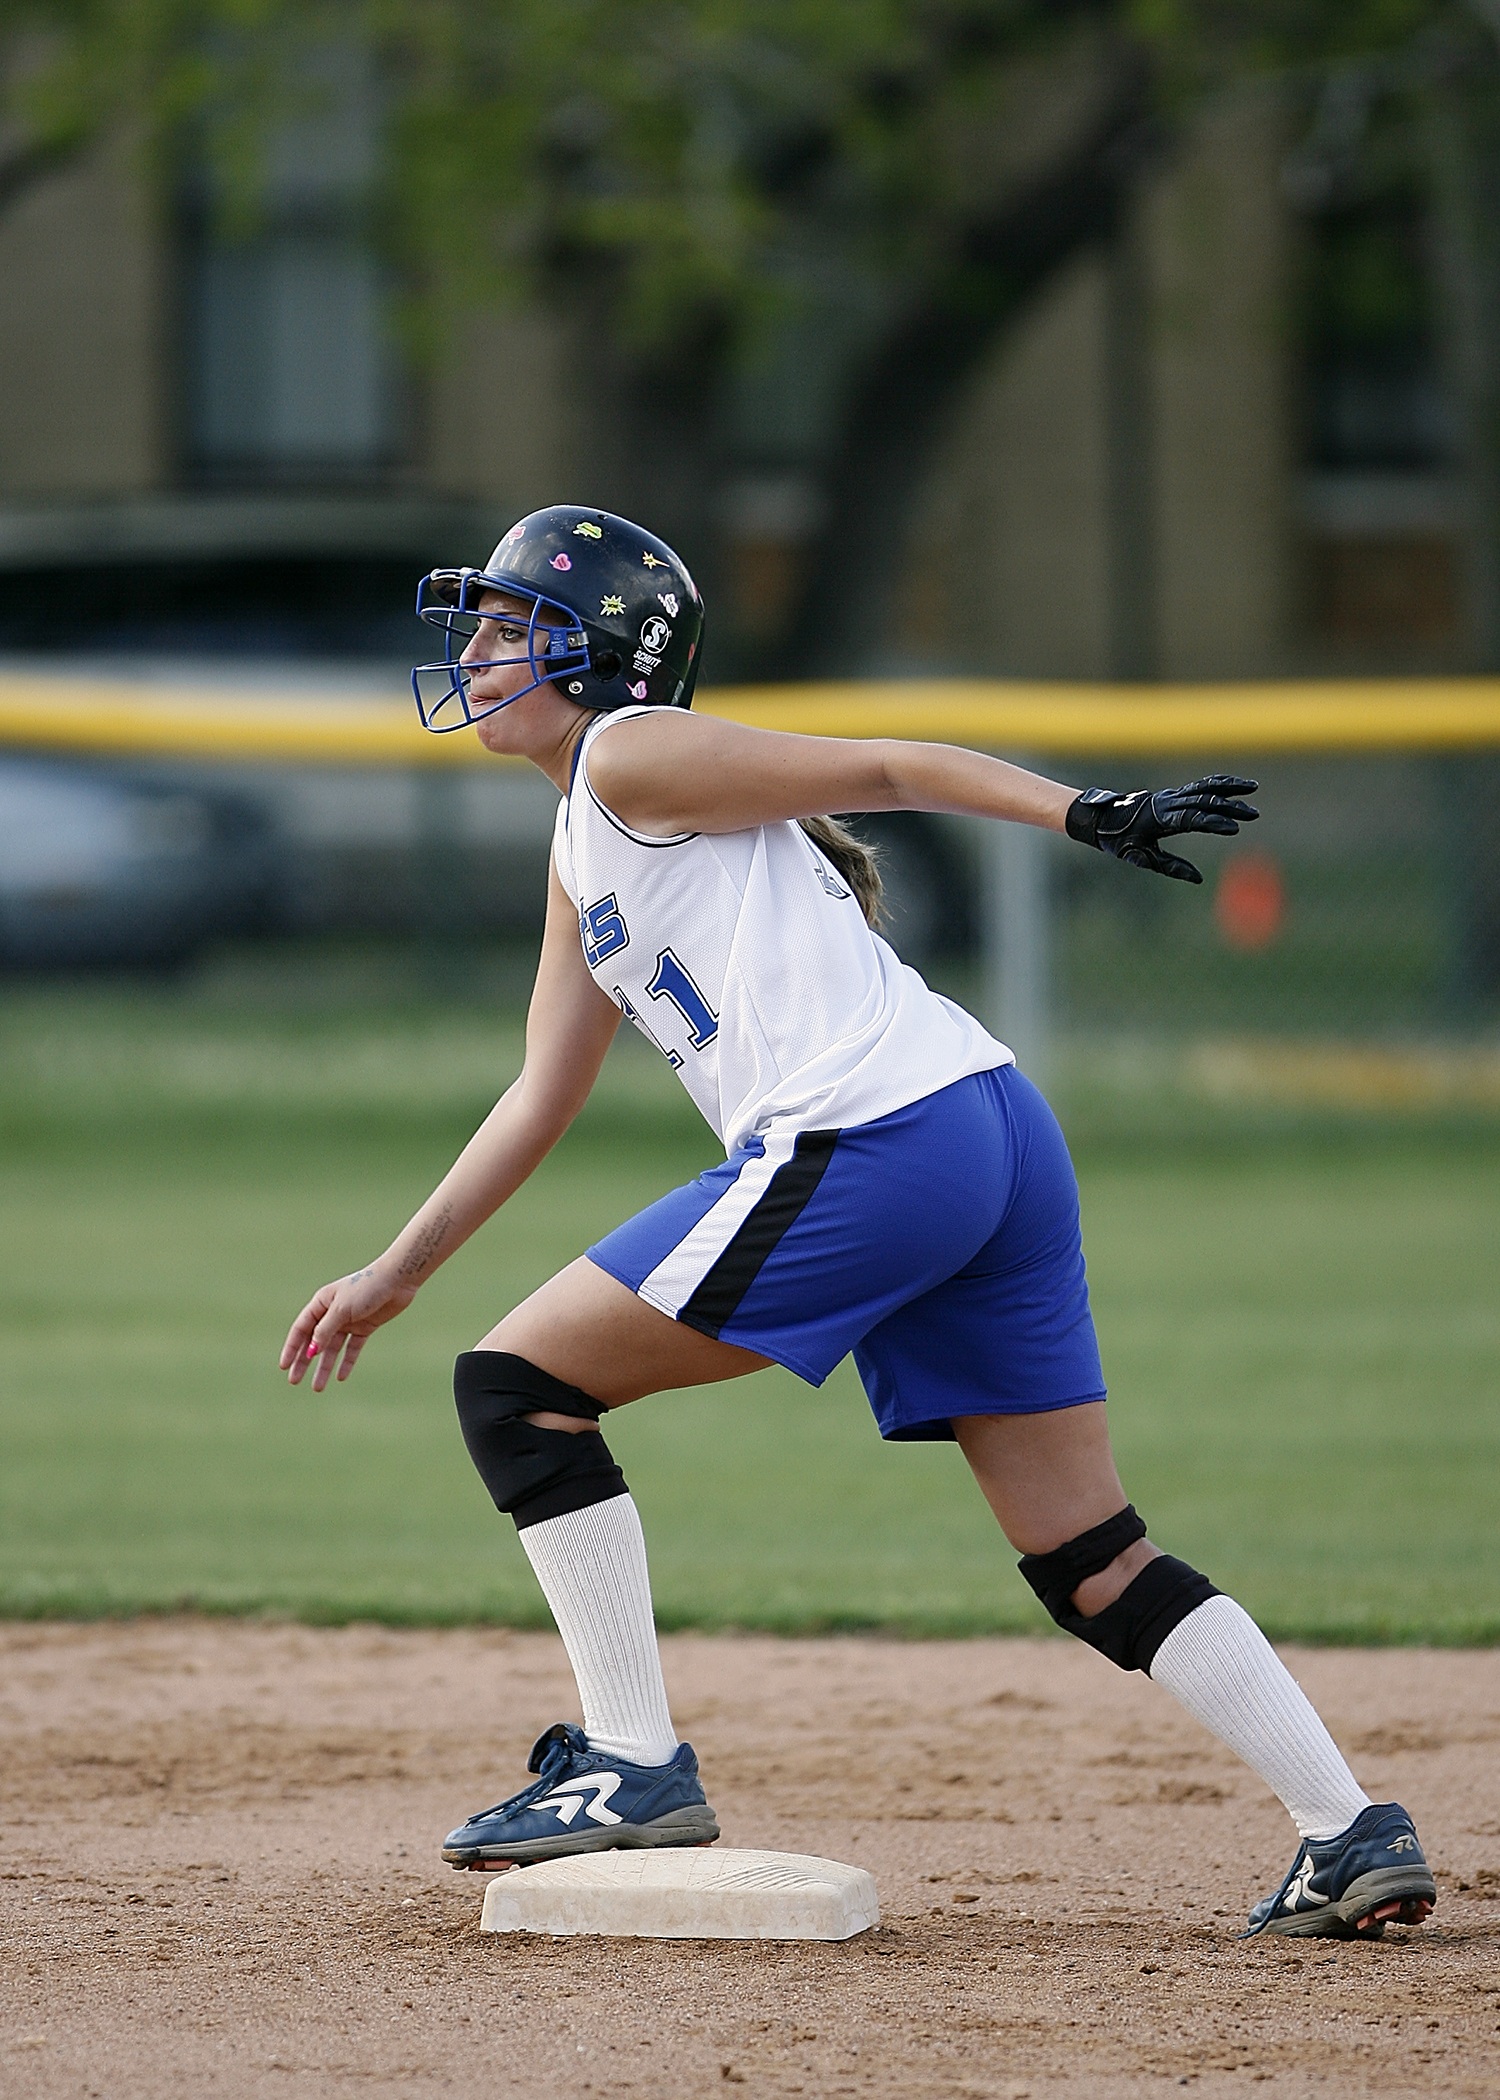
girl, baseball, sport, field, game, play, female, youth, athletic, dirt, action, runner, skill, player, pitch, activity, focus, sports, pitcher, helmet, uniform, base, teen, watching, tournament, anticipation, concentration, baseball player, softball, ball game, team sport, infielder, college baseball, competition event, bat and ball games, baseball positions, college softball